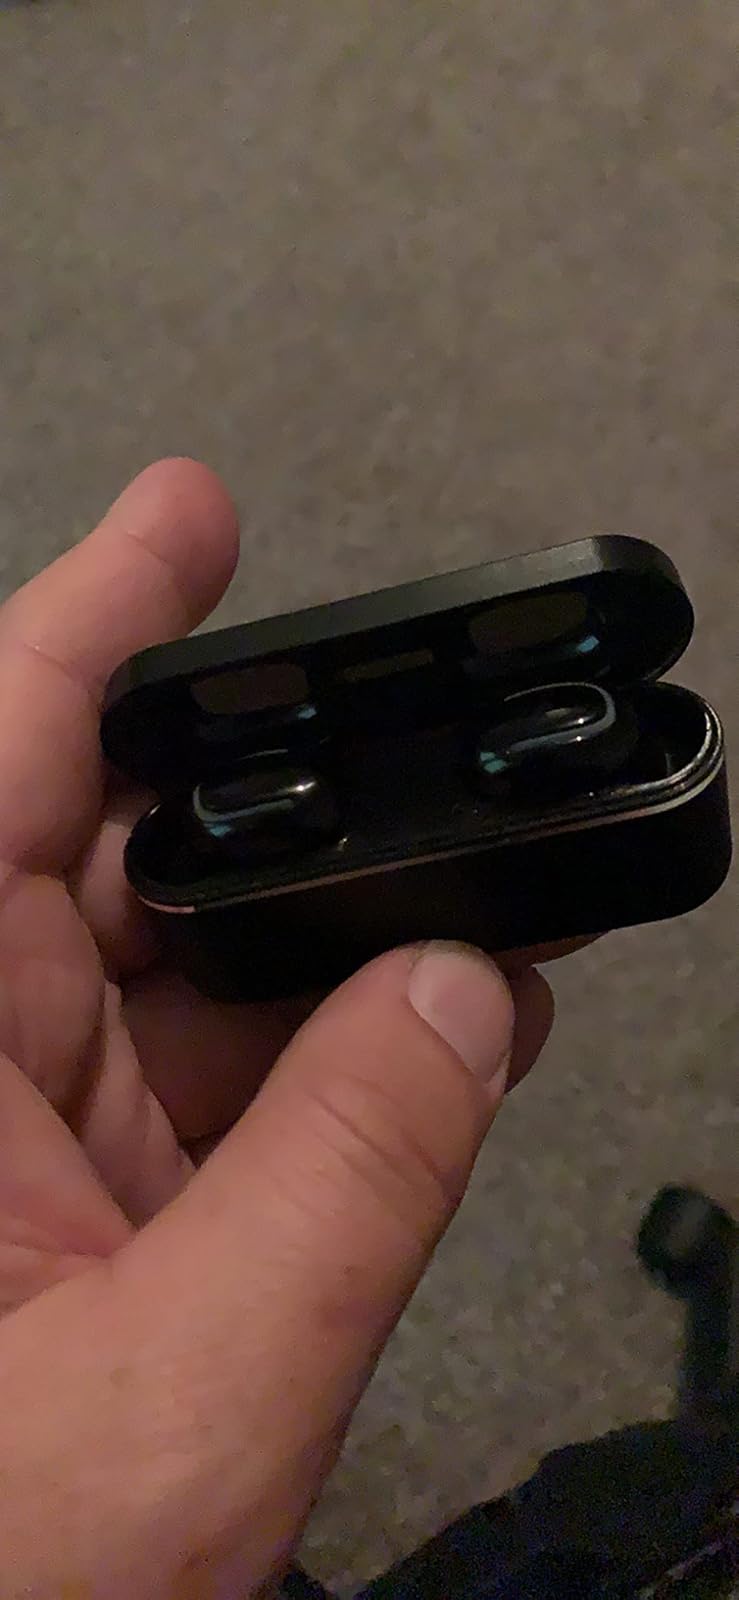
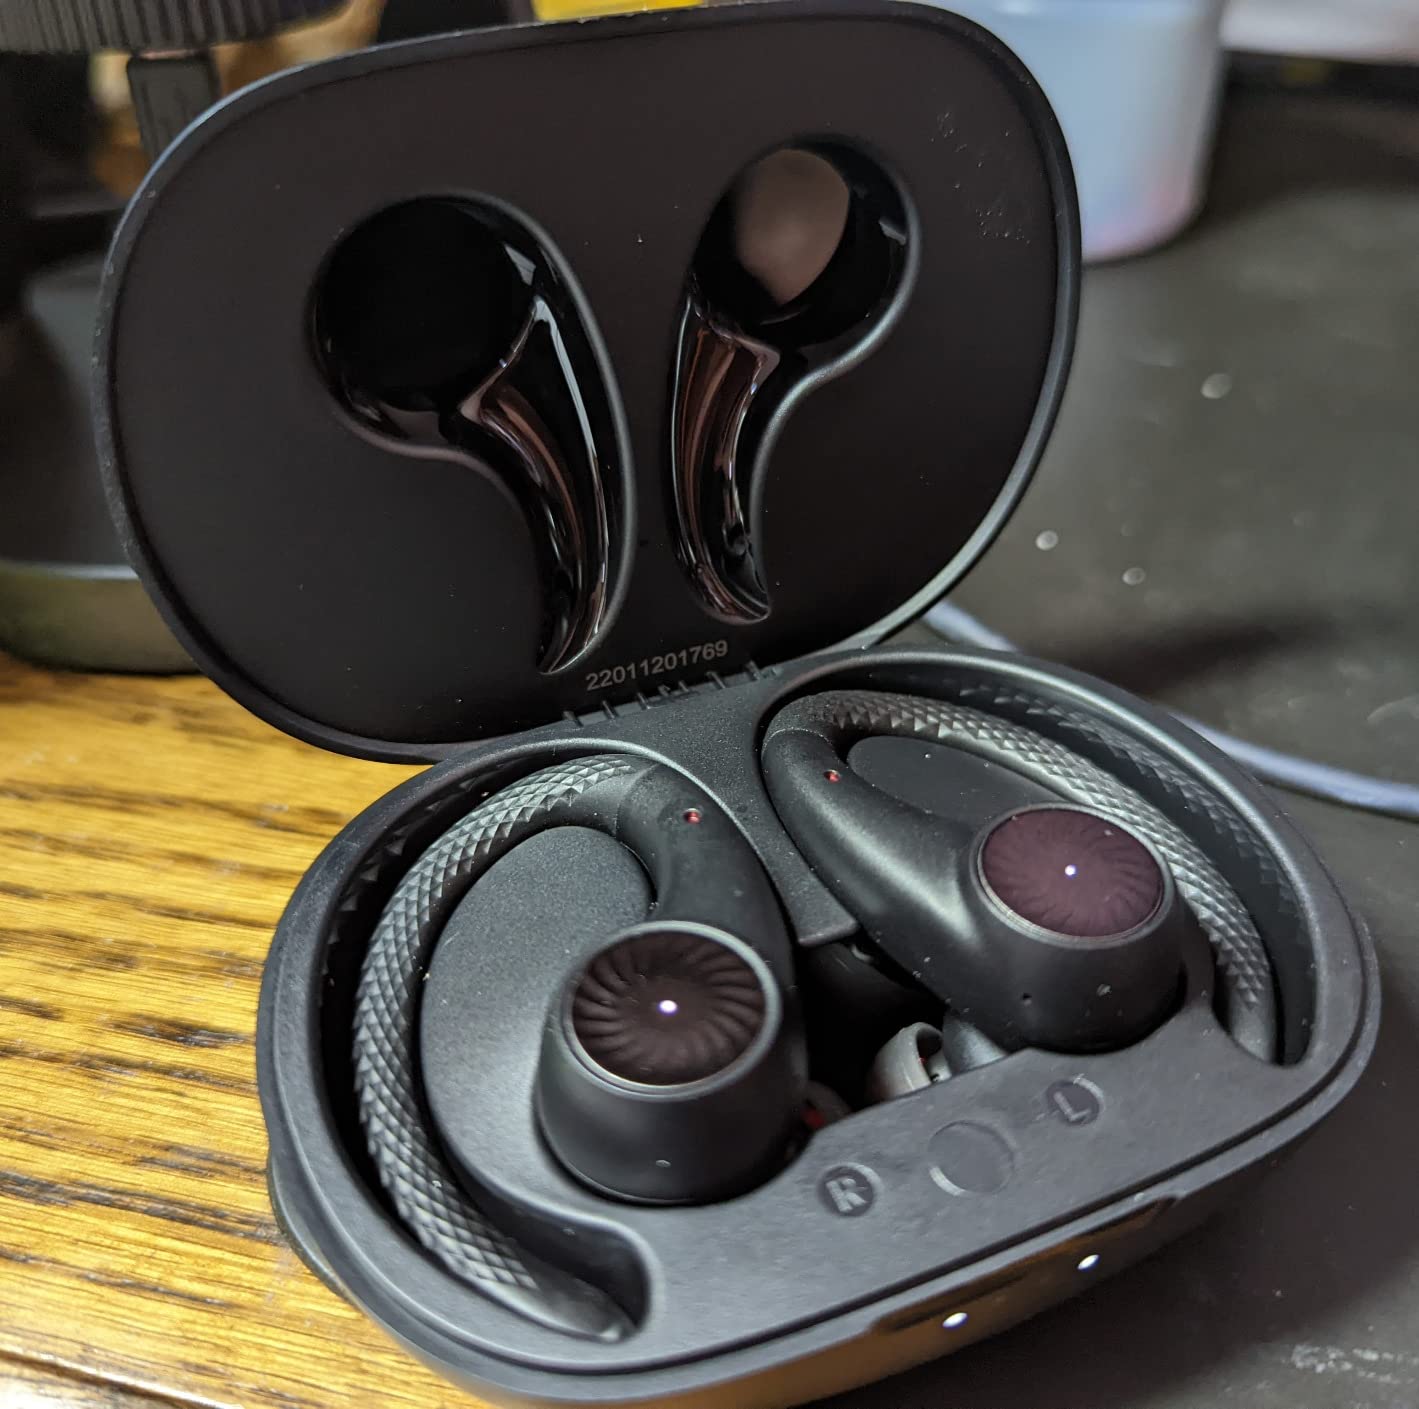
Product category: earbuds
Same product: no